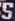
Number: 5